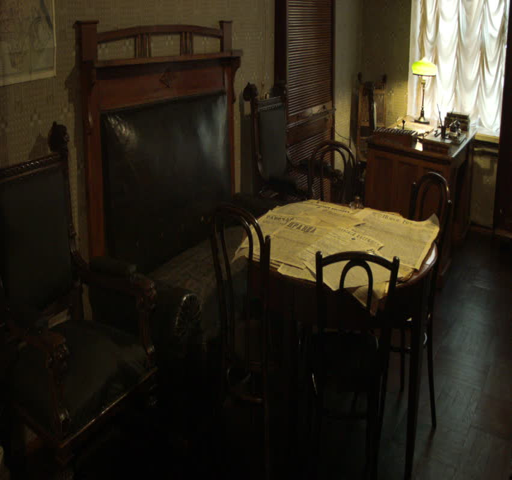
newspapers on the table in an antique apartment